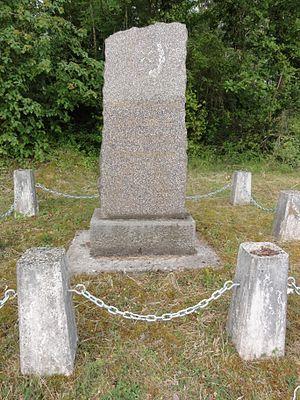
Craonne (Aisne) mémorials 8e + 208e R.I.
Le 208ᵉ régiment d'infanterie est un régiment d'infanterie de l'Armée de terre française créé sous la Révolution à partir de la 208ᵉ demi-brigade de première formation, recréé en 1914 avec les bataillons de réserve du 8ᵉ régiment d'infanterie.
Craonne est une commune française située dans le département de l'Aisne, en région Hauts-de-France.